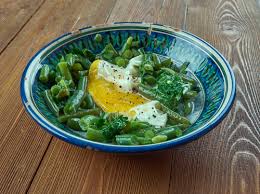
Yemek: taze_fasulye